Cap badge

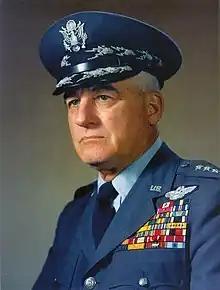
General Nathan Farragut Twining, former chairman of the Joint Chiefs of Staff (1957–1960), wearing an officer's insignia.

A regiment or battalion may maintain variations of the same cap badge for different ranks. These variations are usually in the badges' material, size and stylization. Variations in cap badges are normally made for: